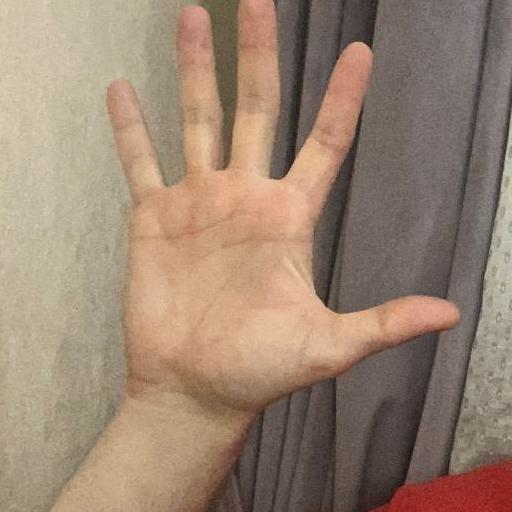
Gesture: palm